Whitey Ford

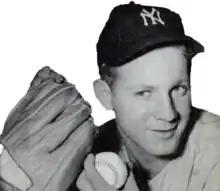
Ford in 1954

In 1955, Ford led the American League in complete games and games won; in 1956 in earned run average and winning percentage; in 1958, in earned run average; and in both 1961 and 1963, in games won and winning percentage. Ford won the Cy Young Award in 1961; he likely would have won the 1963 AL Cy Young, but this was before the institution of a separate award for each league, and Ford could not match Sandy Koufax's numbers for the Los Angeles Dodgers of the National League (NL).